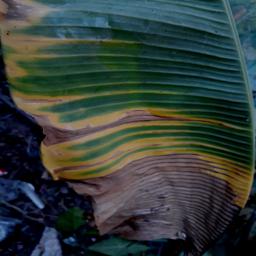
Label: POTASSIUM DEFICIENCY